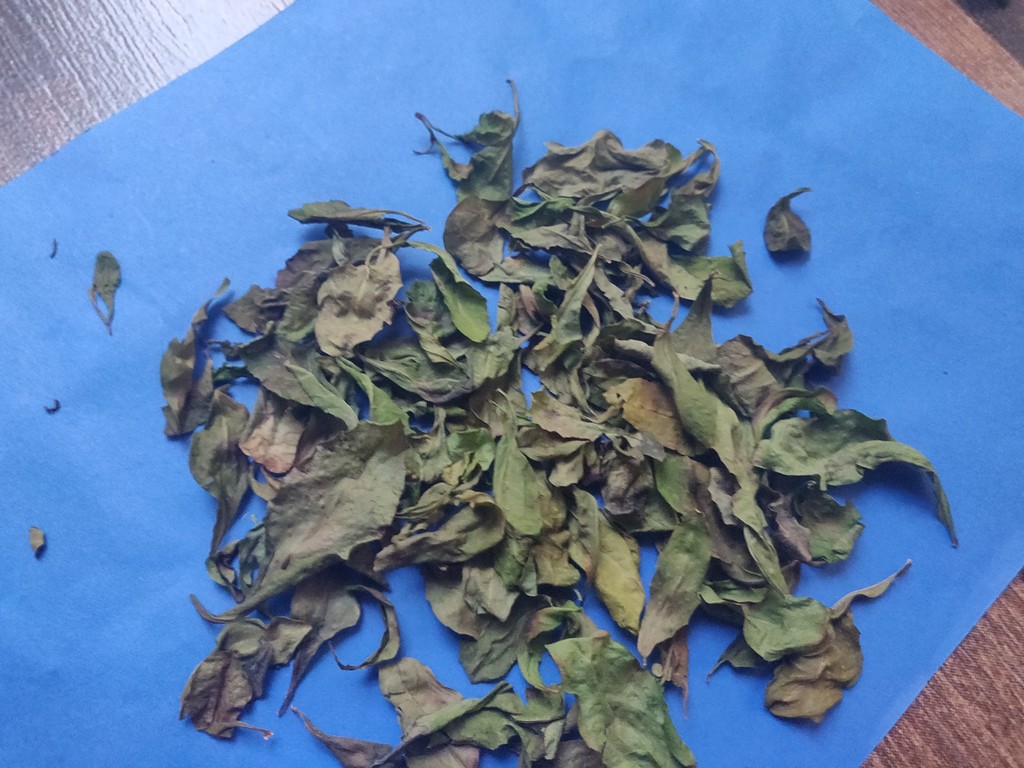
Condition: Dried
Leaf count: multiple
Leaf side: unknown